Mattis Mathiesen

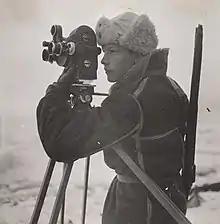
Mathiesen at work on Jan Mayen

Mattis Leonid Rakov Alexevitch Mathiesen (30 June 1924 – 9 October 2010) was a Norwegian photographer and film director.